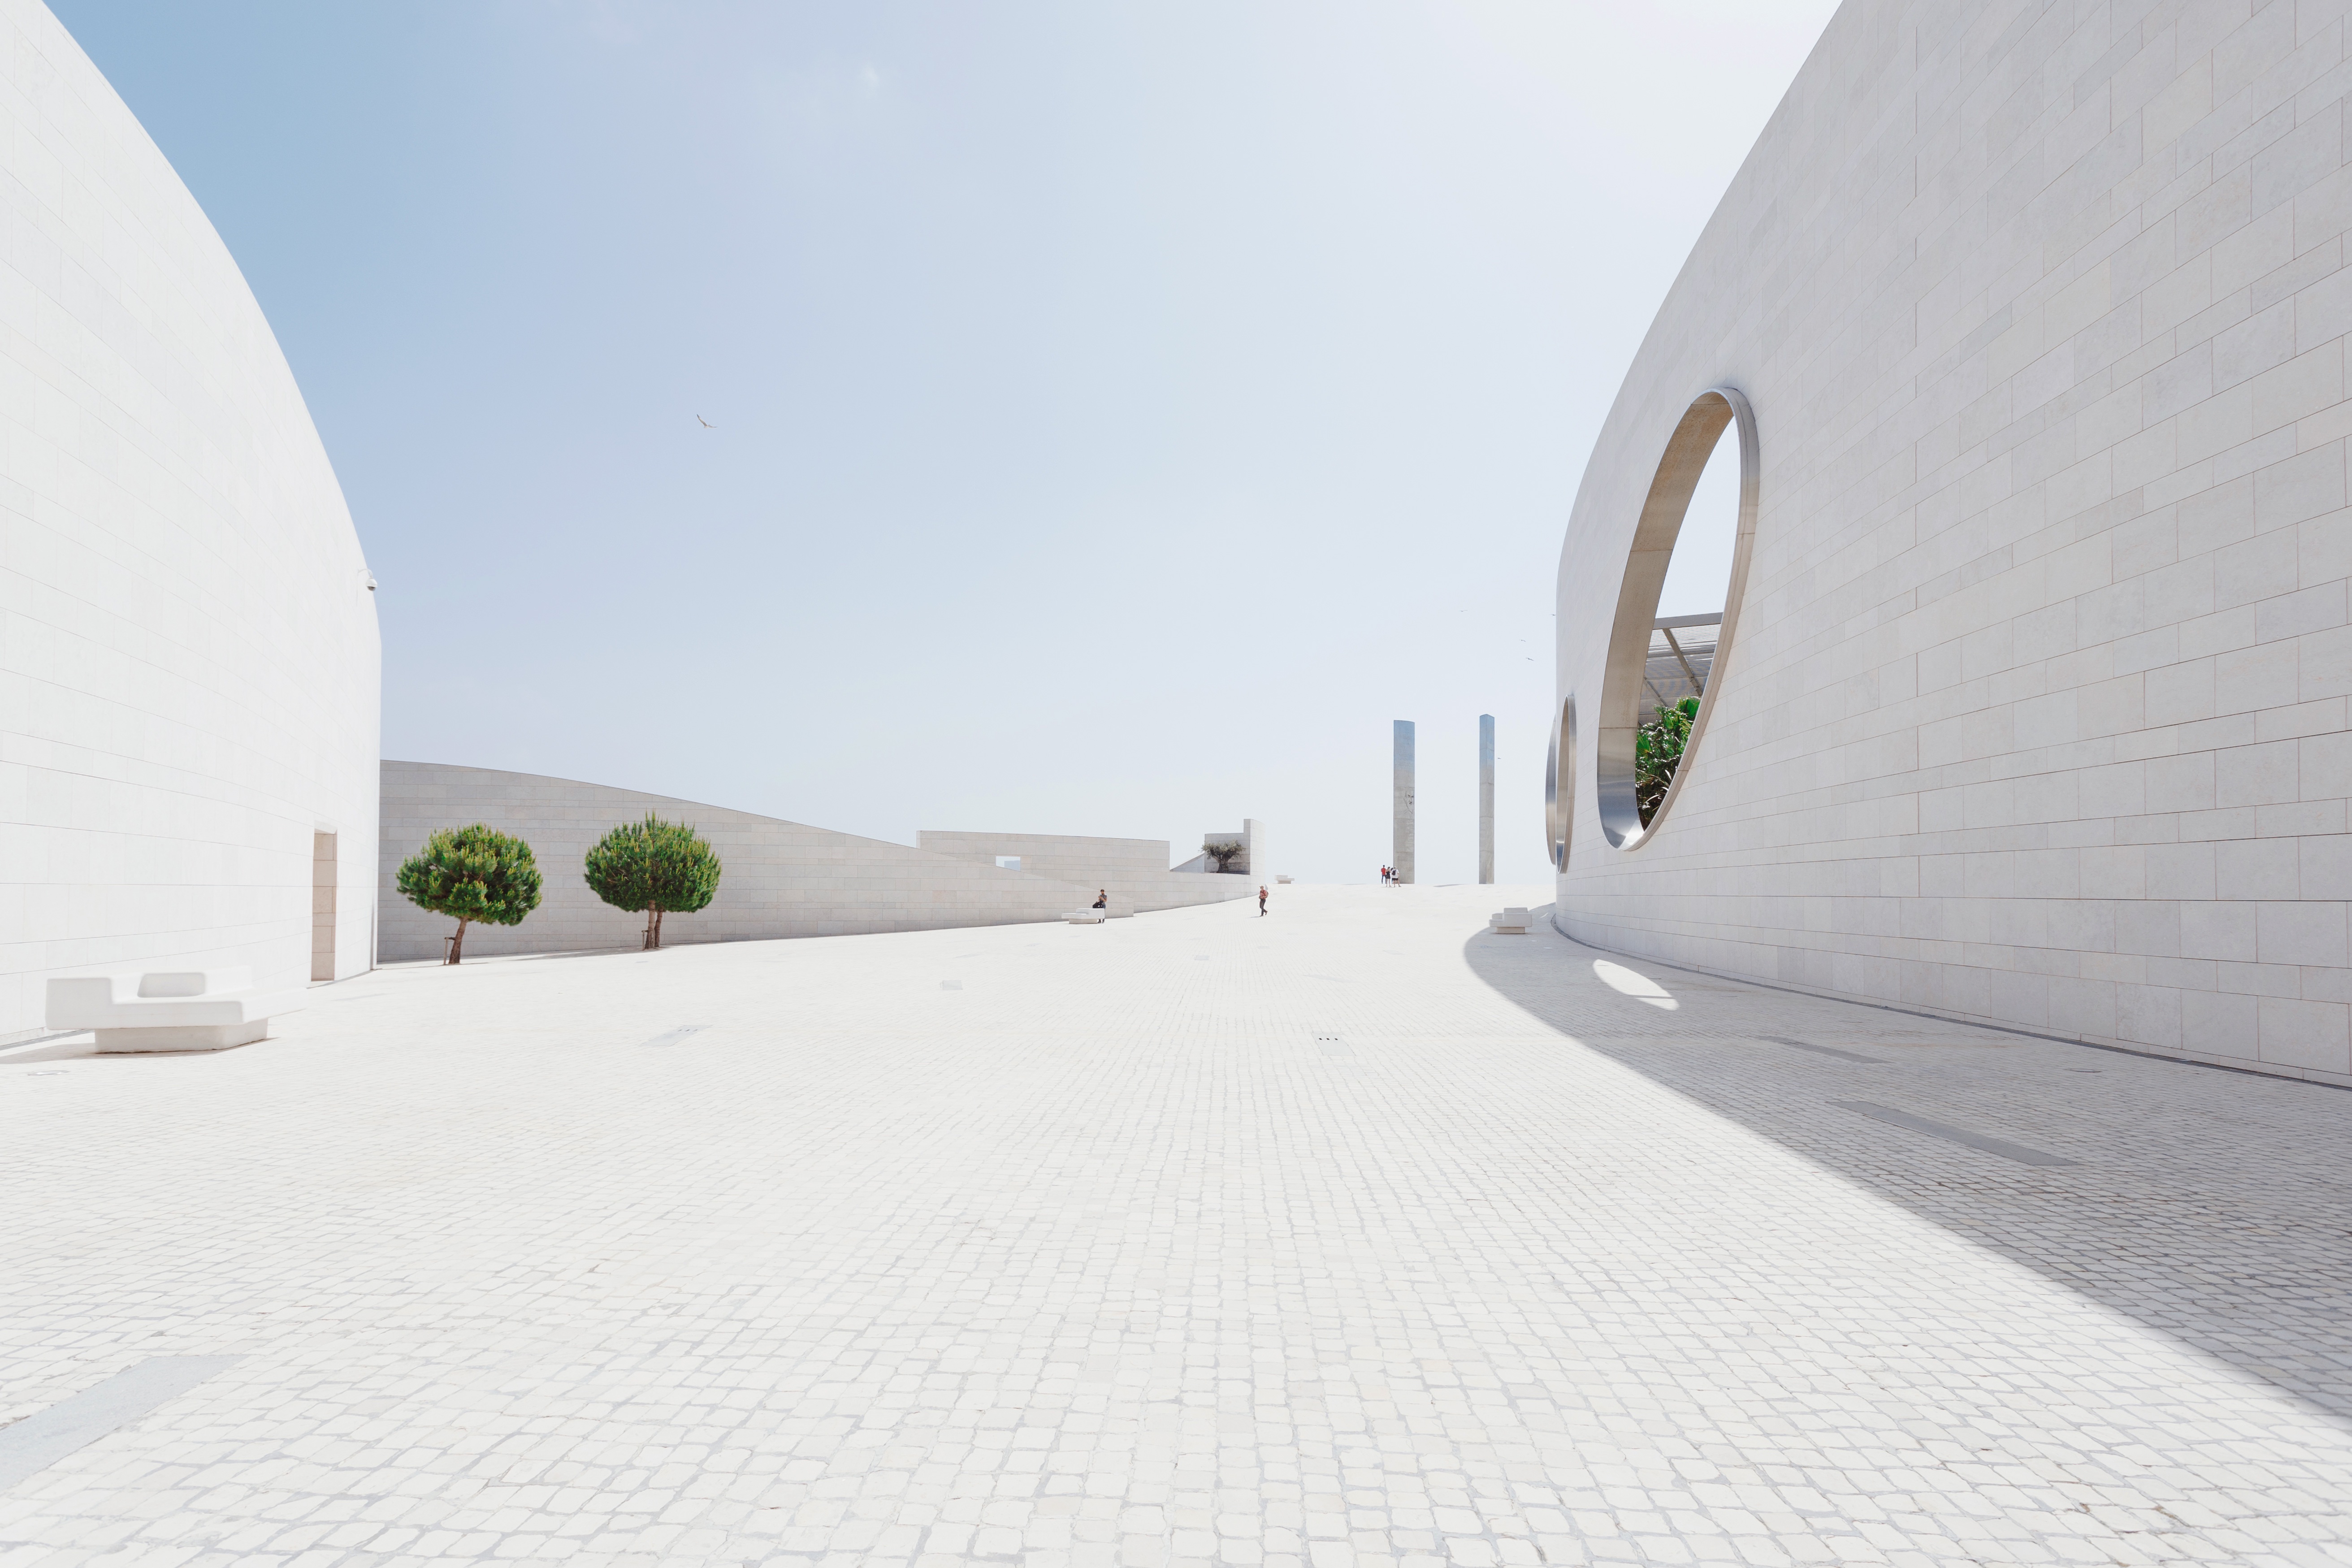
snow, winter, architecture, white, weather